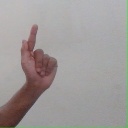
अक्षर: ळ